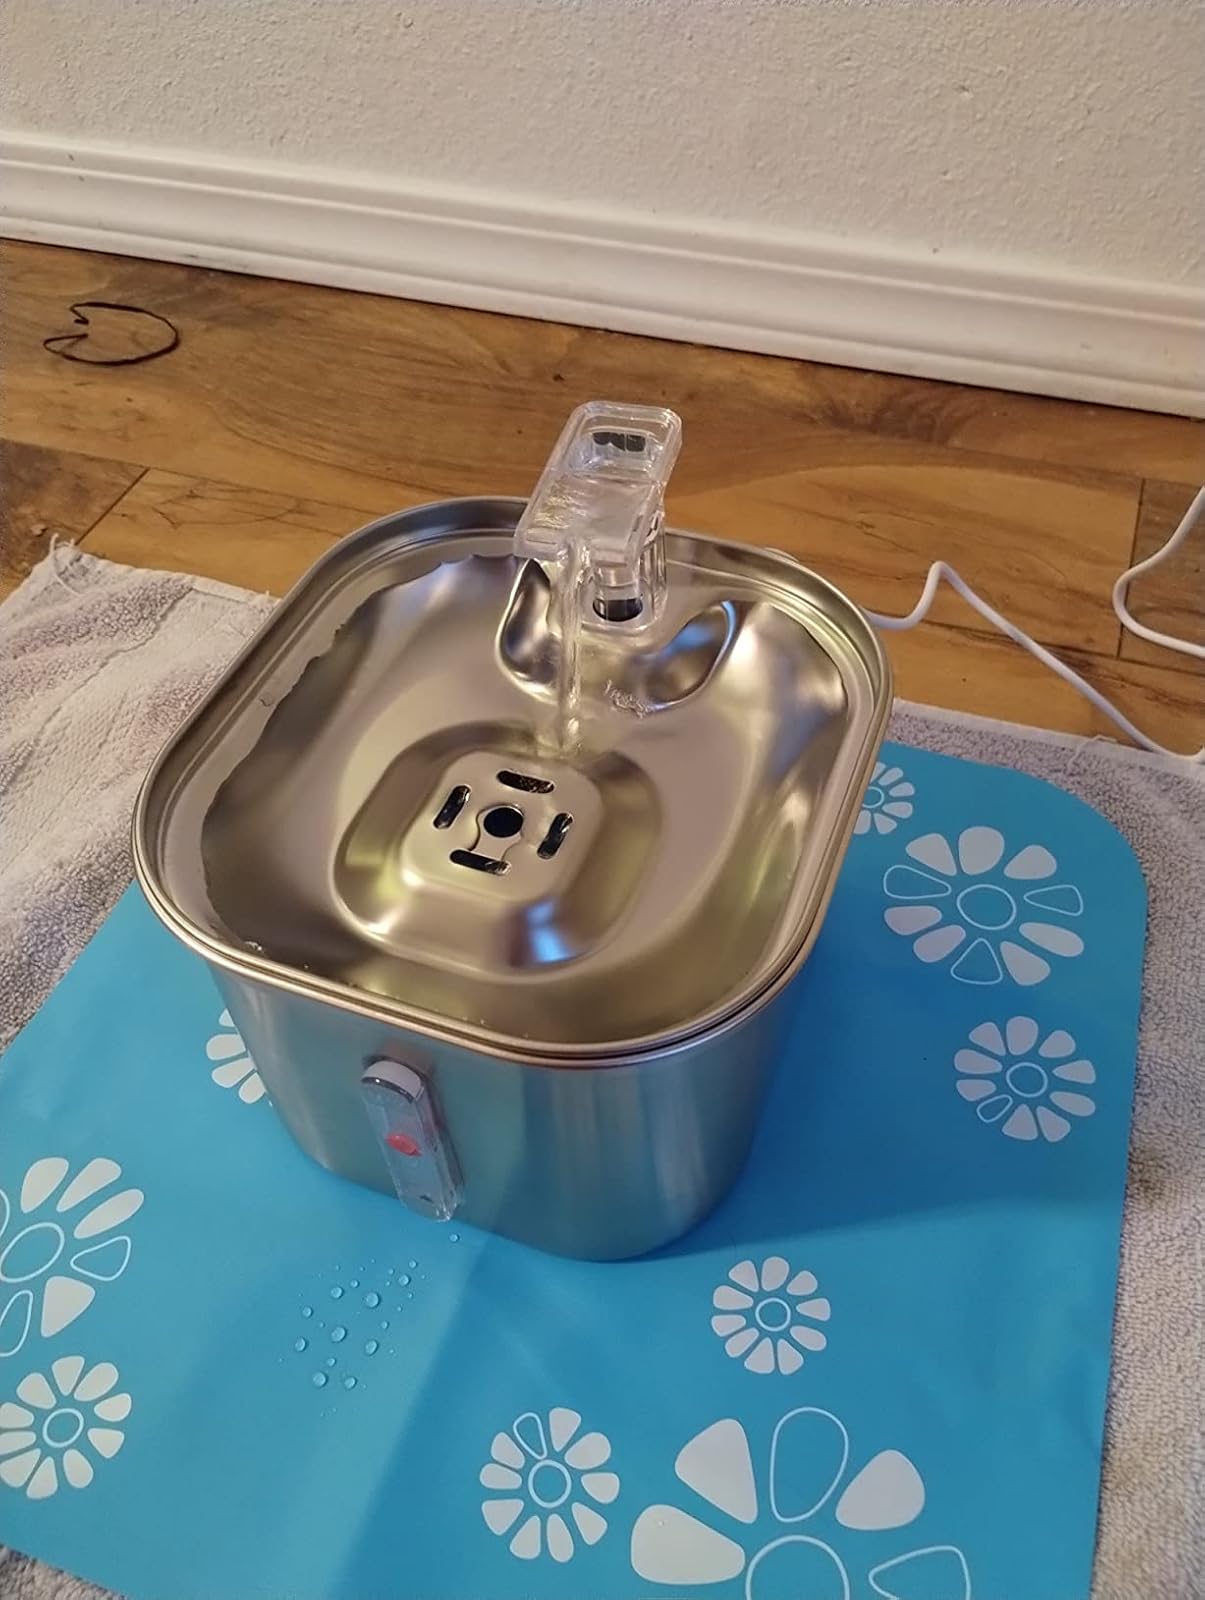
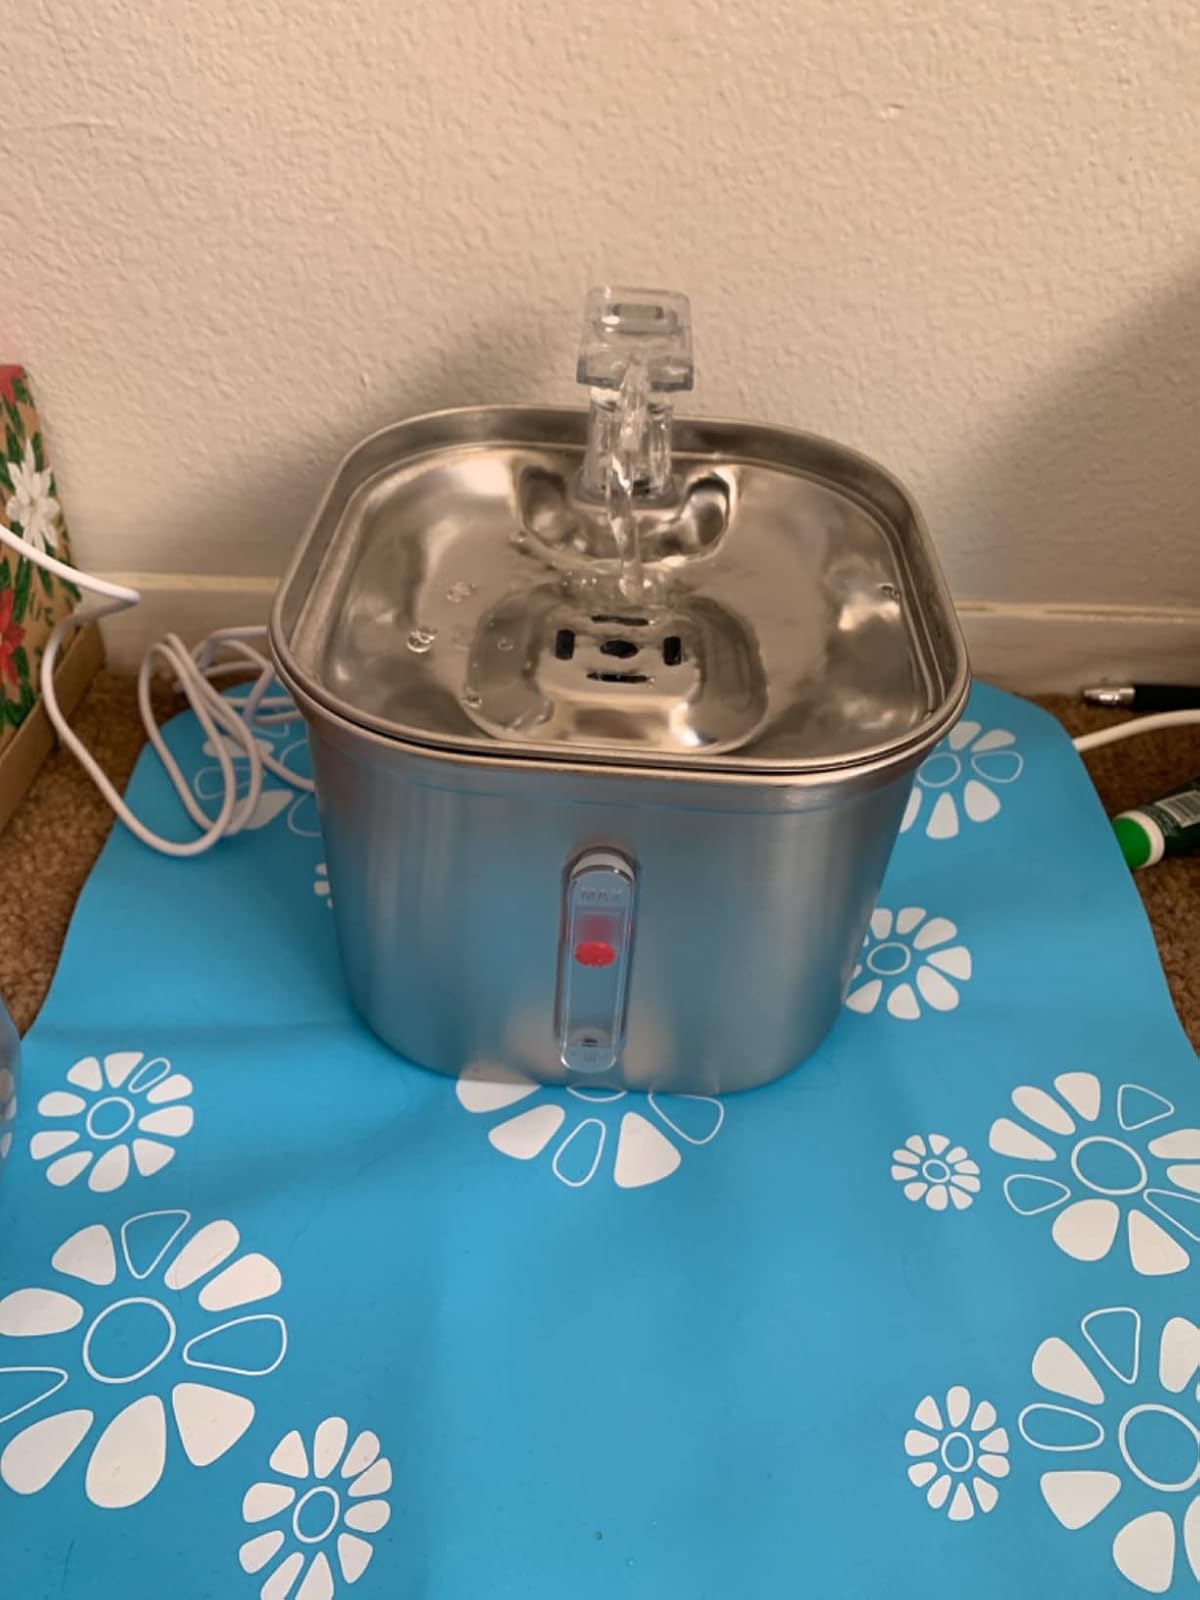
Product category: items_bowl
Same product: yes